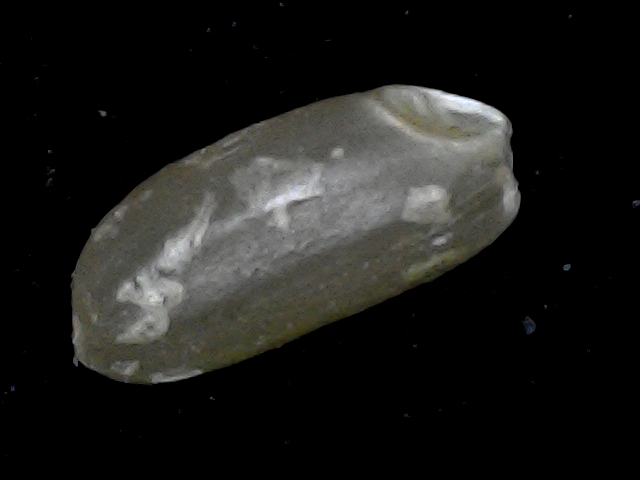
Rice variety: BD76